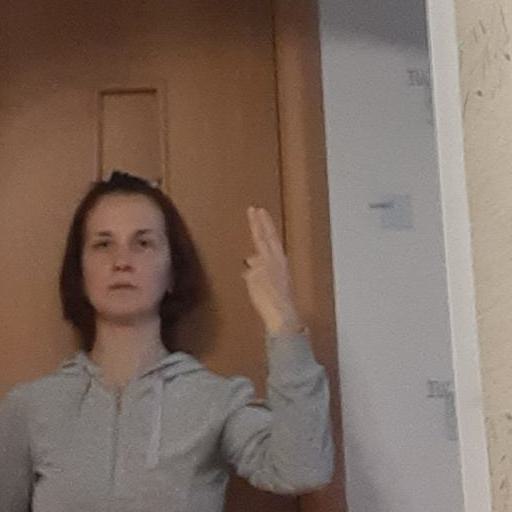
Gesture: two_up_inverted